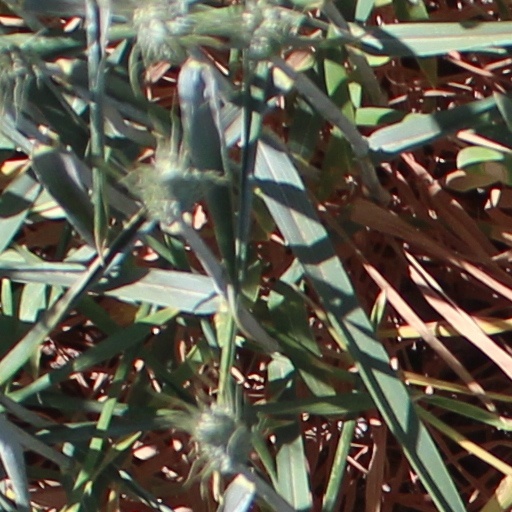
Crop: wheat